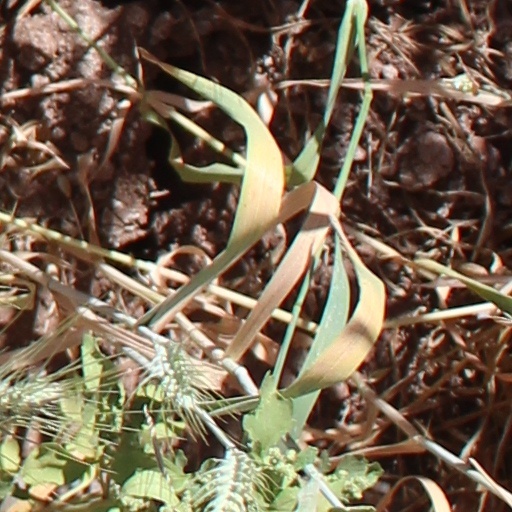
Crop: wheat